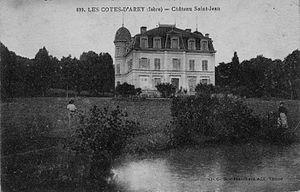
Les Côtes-d'Arey est une commune française située dans le département de l'Isère en Région Rhône-Alpes.